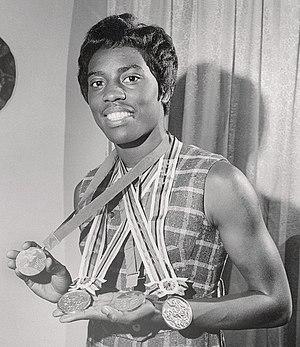
Wyomia Tyus, née le 29 août 1945 à Griffin en Géorgie, est une ancienne athlète américaine et la première femme à défendre son titre olympique du 100 m avec succès.